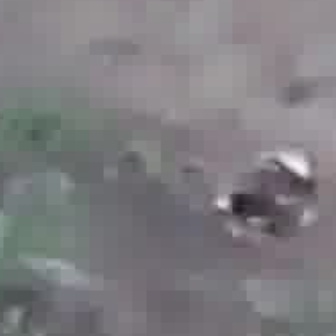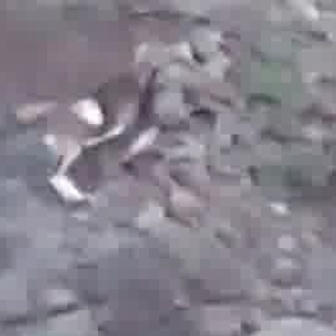
  Please identify the target specified by the bounding box [189,133,323,266] in the first image and locate it in the second image. Return the coordinates in [x_min,y_min,x_max,y_max] format.
Answer: [3,49,164,210]